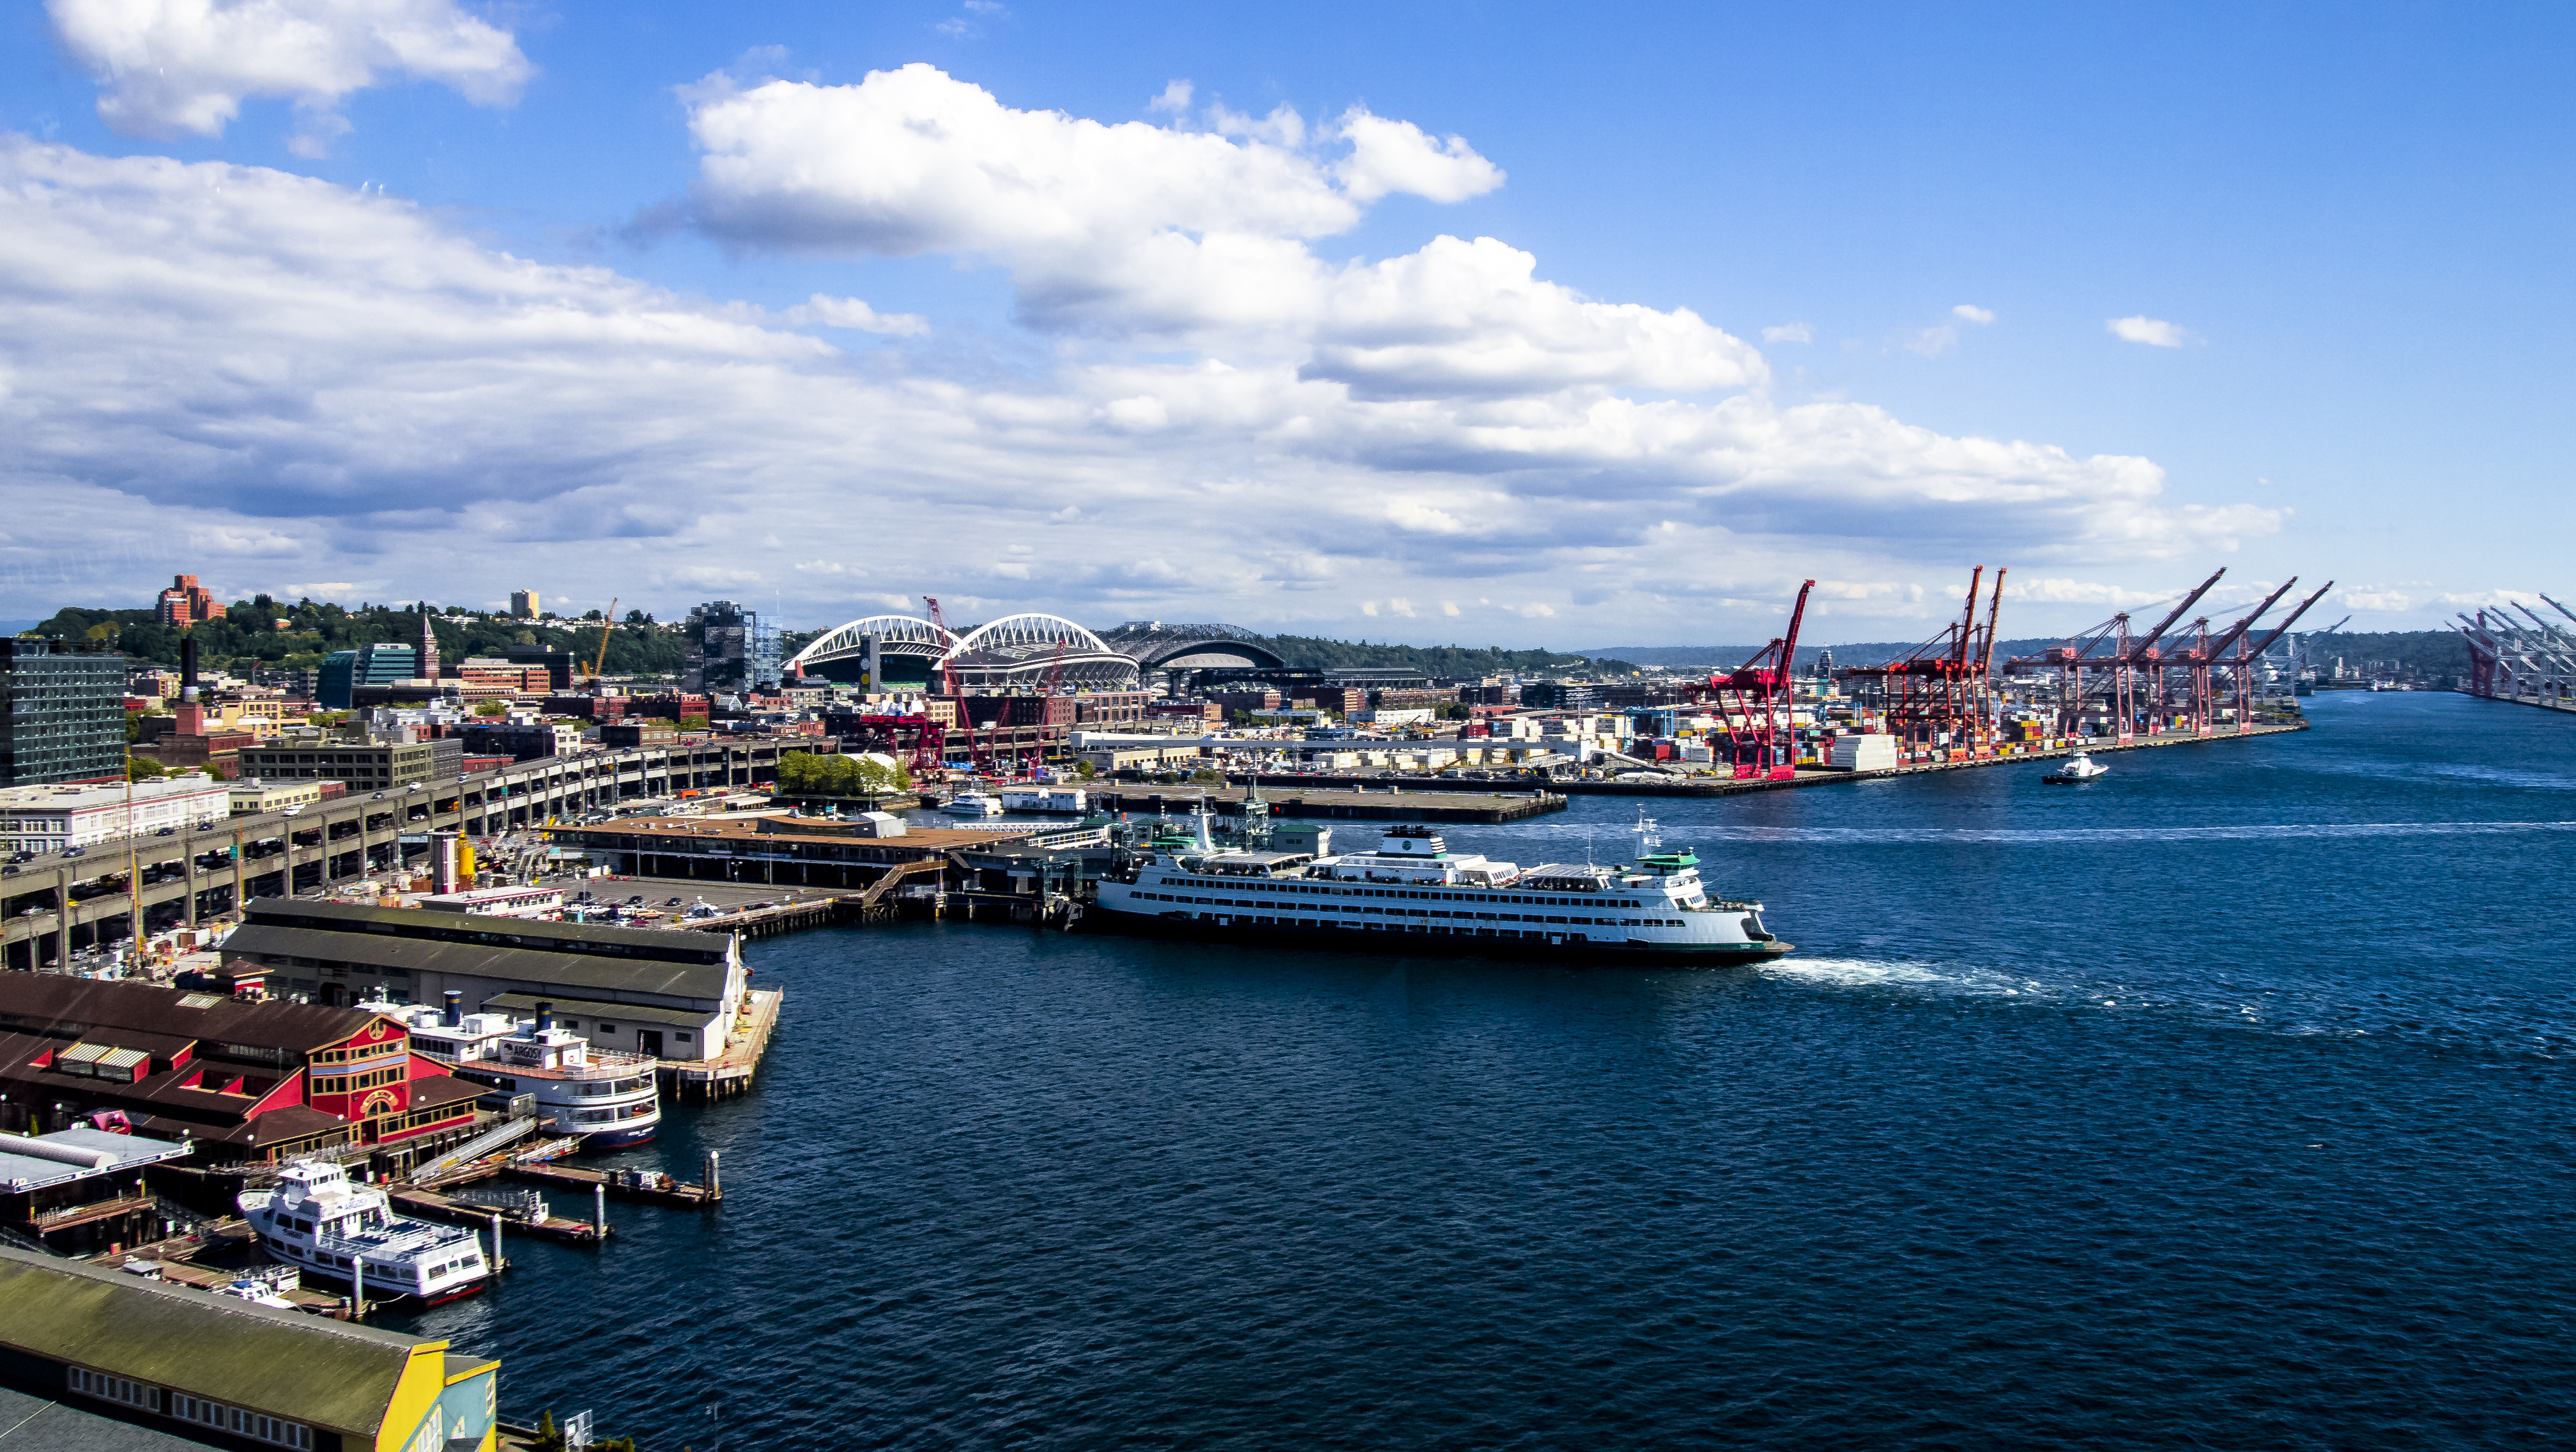
sea, coast, water, dock, cloud, sky, skyline, view, ship, cityscape, vehicle, park, bay, harbor, port, waterfront, stadium, washington, seattle, creativecommons, infrastructure, ball, wide, angle, crane, watercraft, seahawks, mariners, freight transport